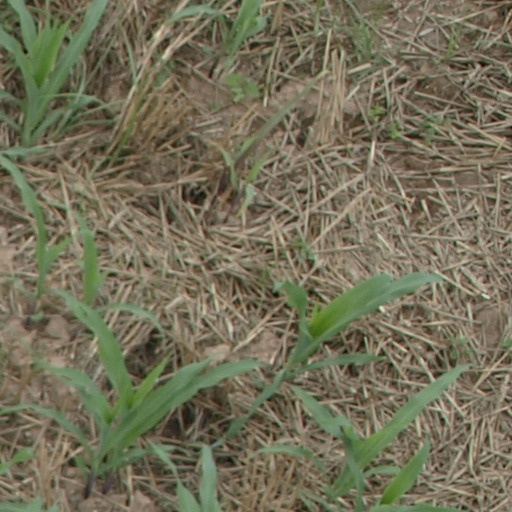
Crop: maize; corn